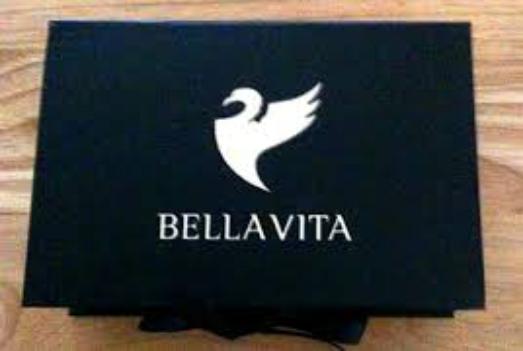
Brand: Bella Vita
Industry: Clothes